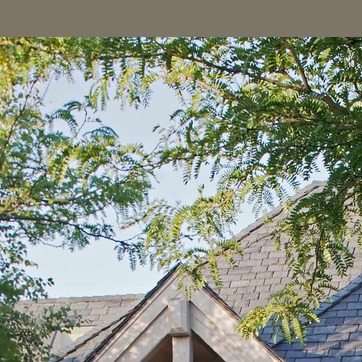
Material: sky